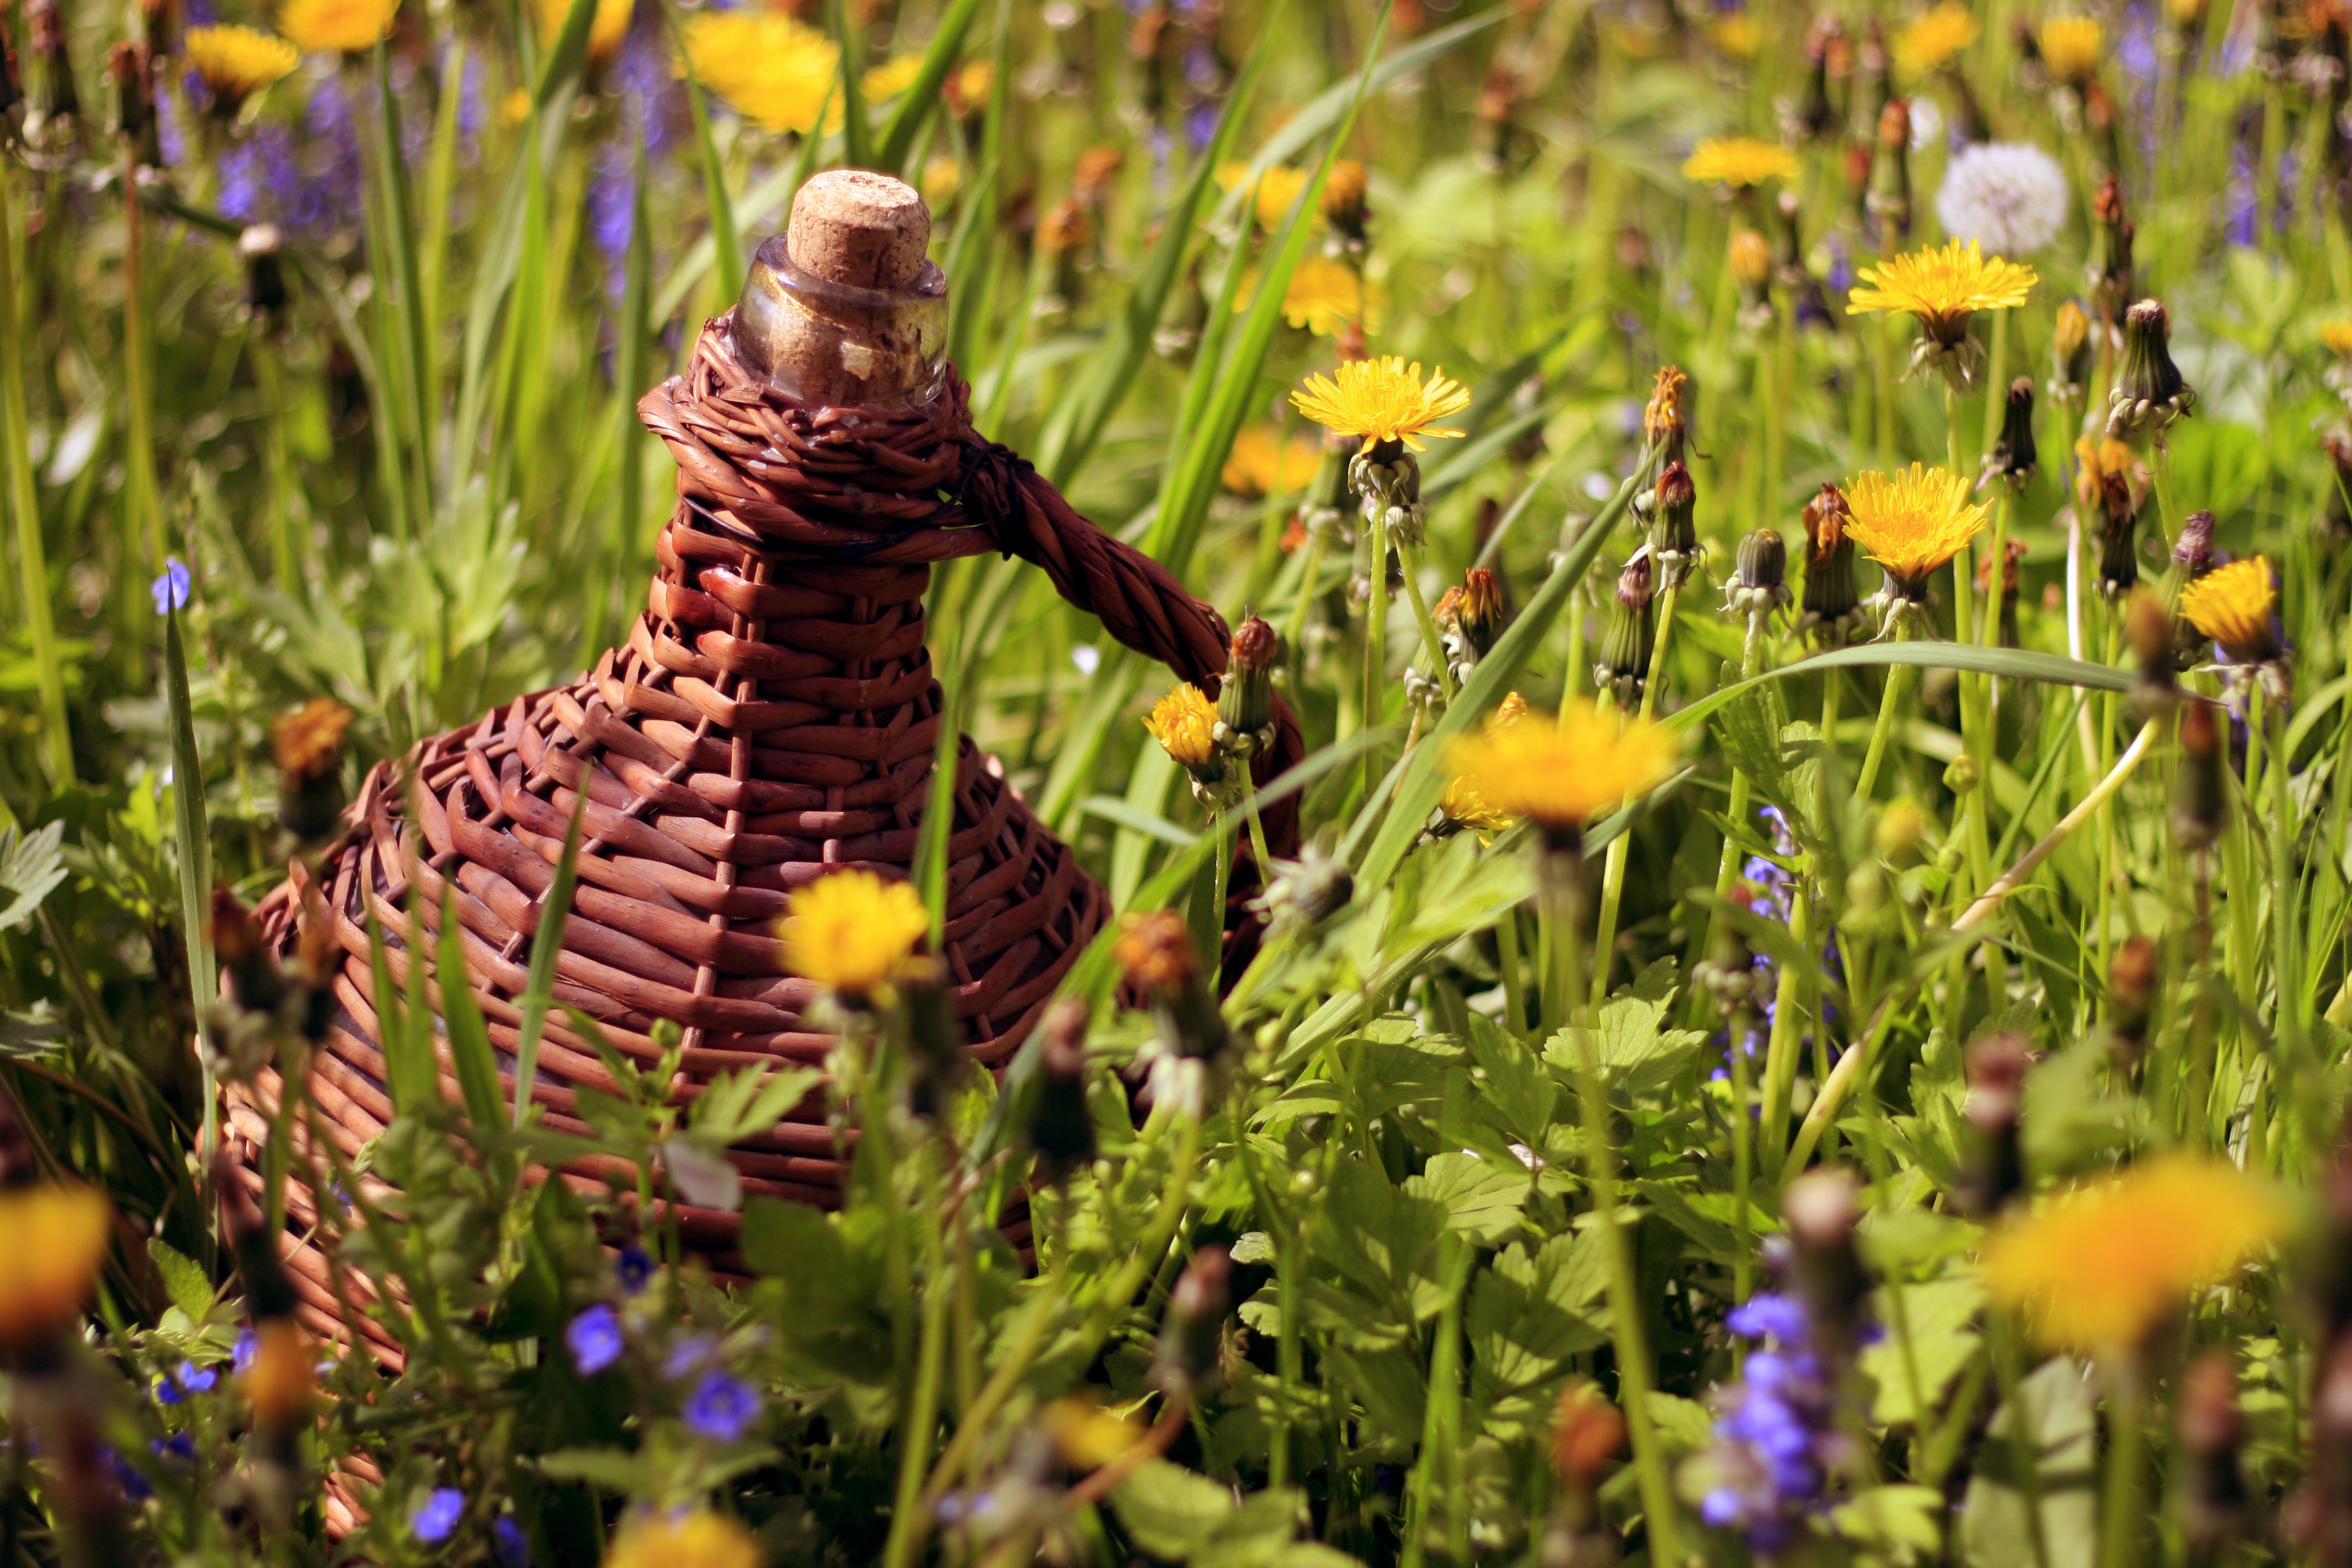
water, nature, grass, plant, antique, meadow, prairie, leaf, flower, glass, jungle, autumn, botany, bottle, yellow, agriculture, garden, flora, wildflower, woodland, habitat, demijohn, flowering plant, bottling, natural environment, land plant